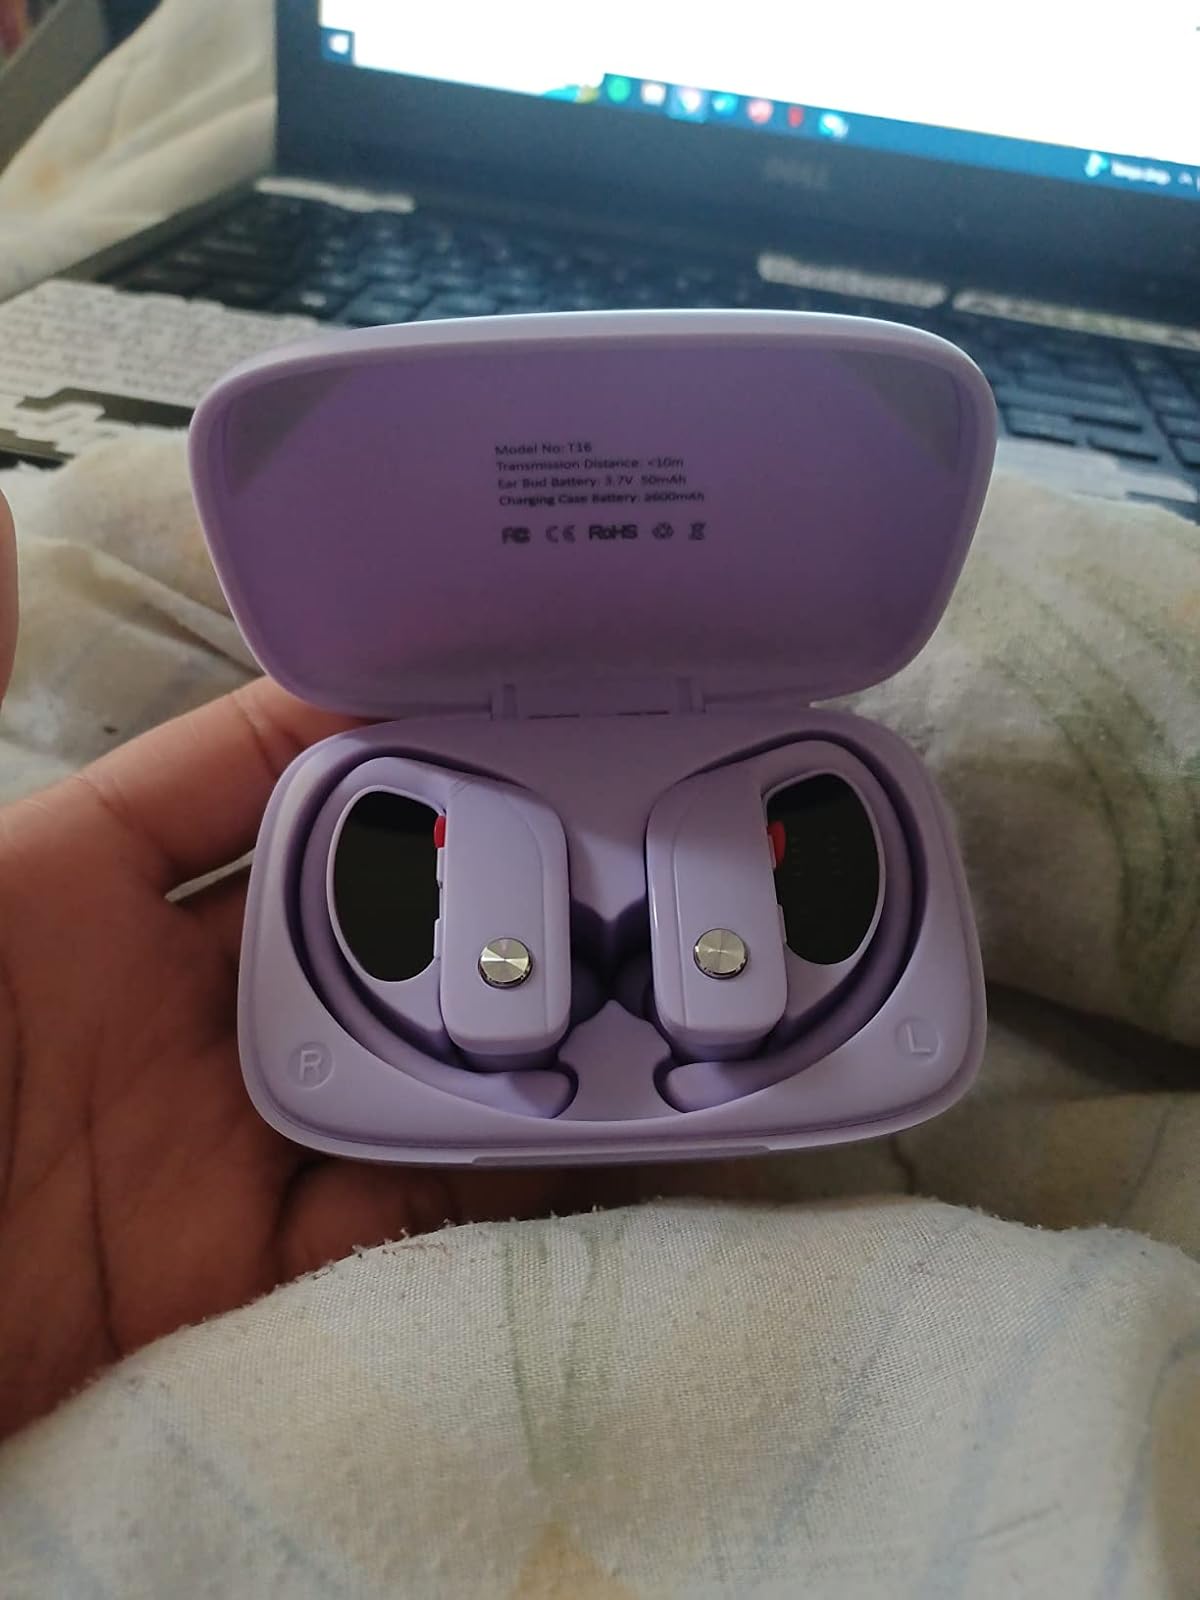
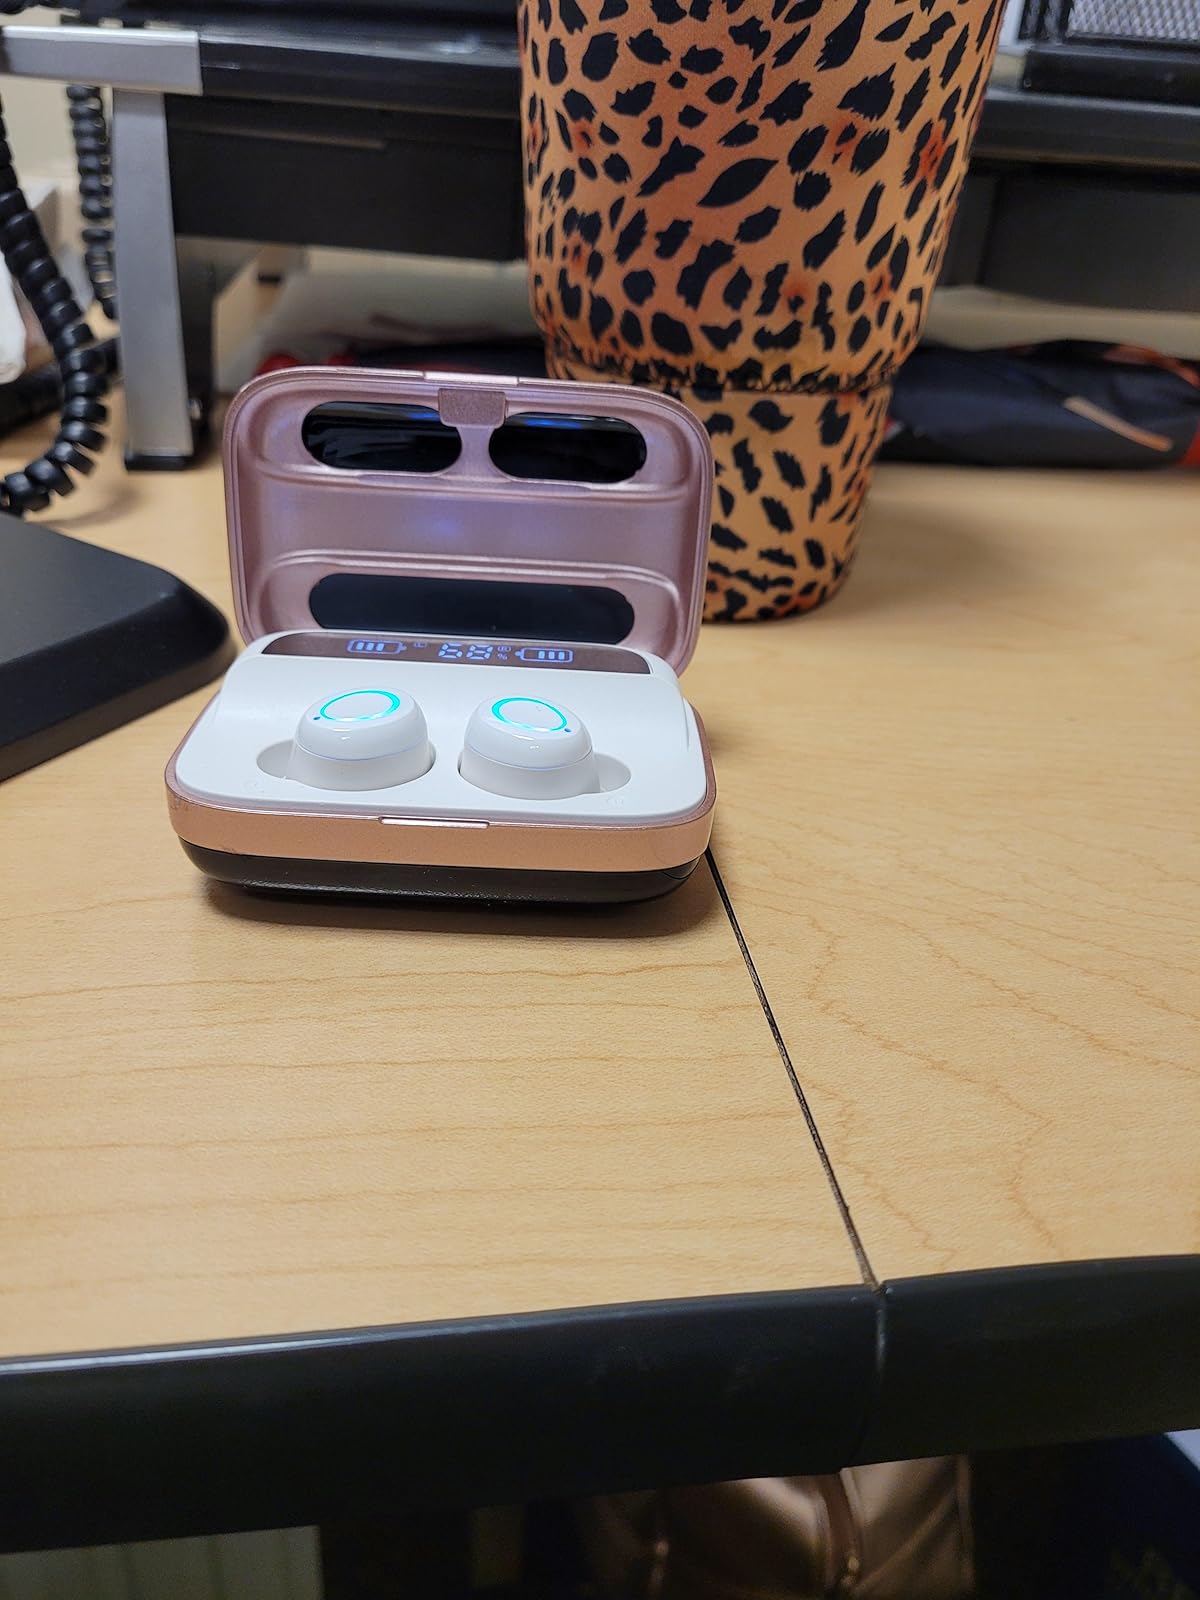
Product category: earbuds
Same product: no